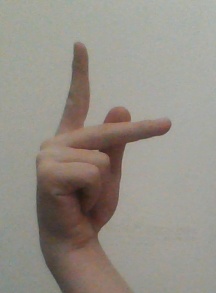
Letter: dha